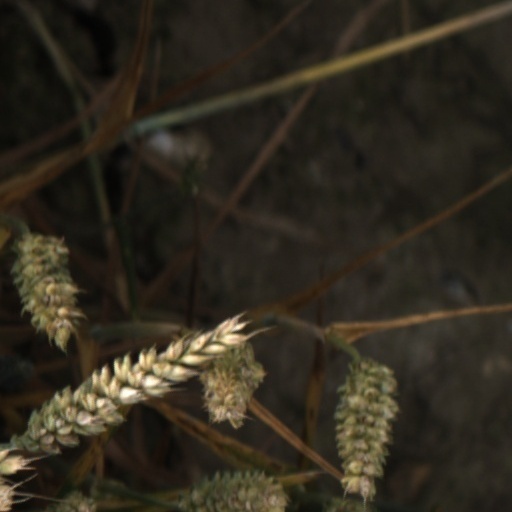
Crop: wheat